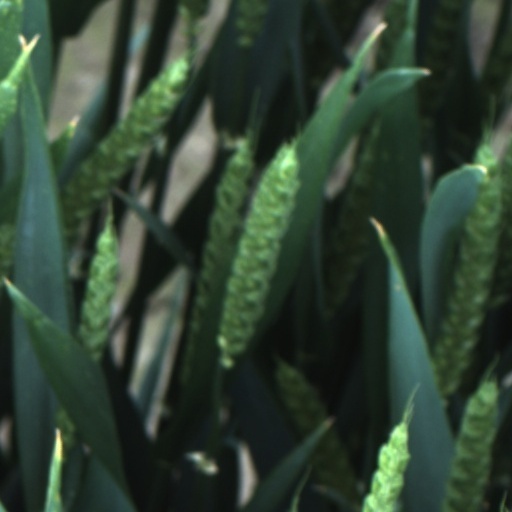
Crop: wheat